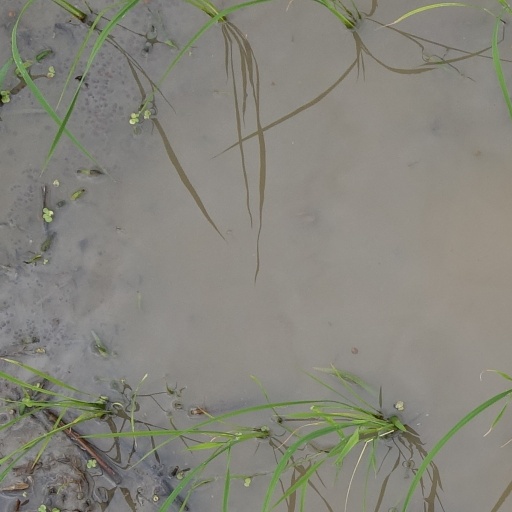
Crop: rice